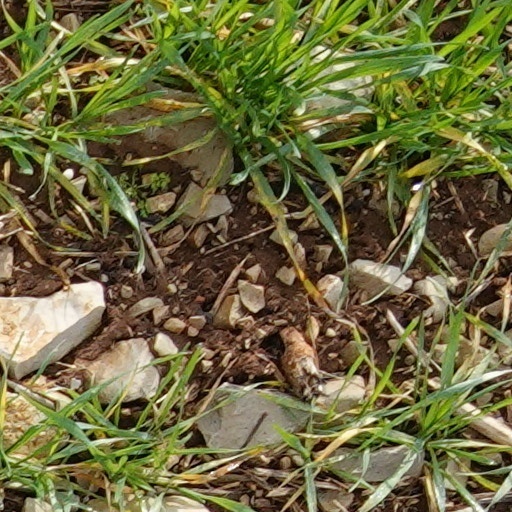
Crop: wheat